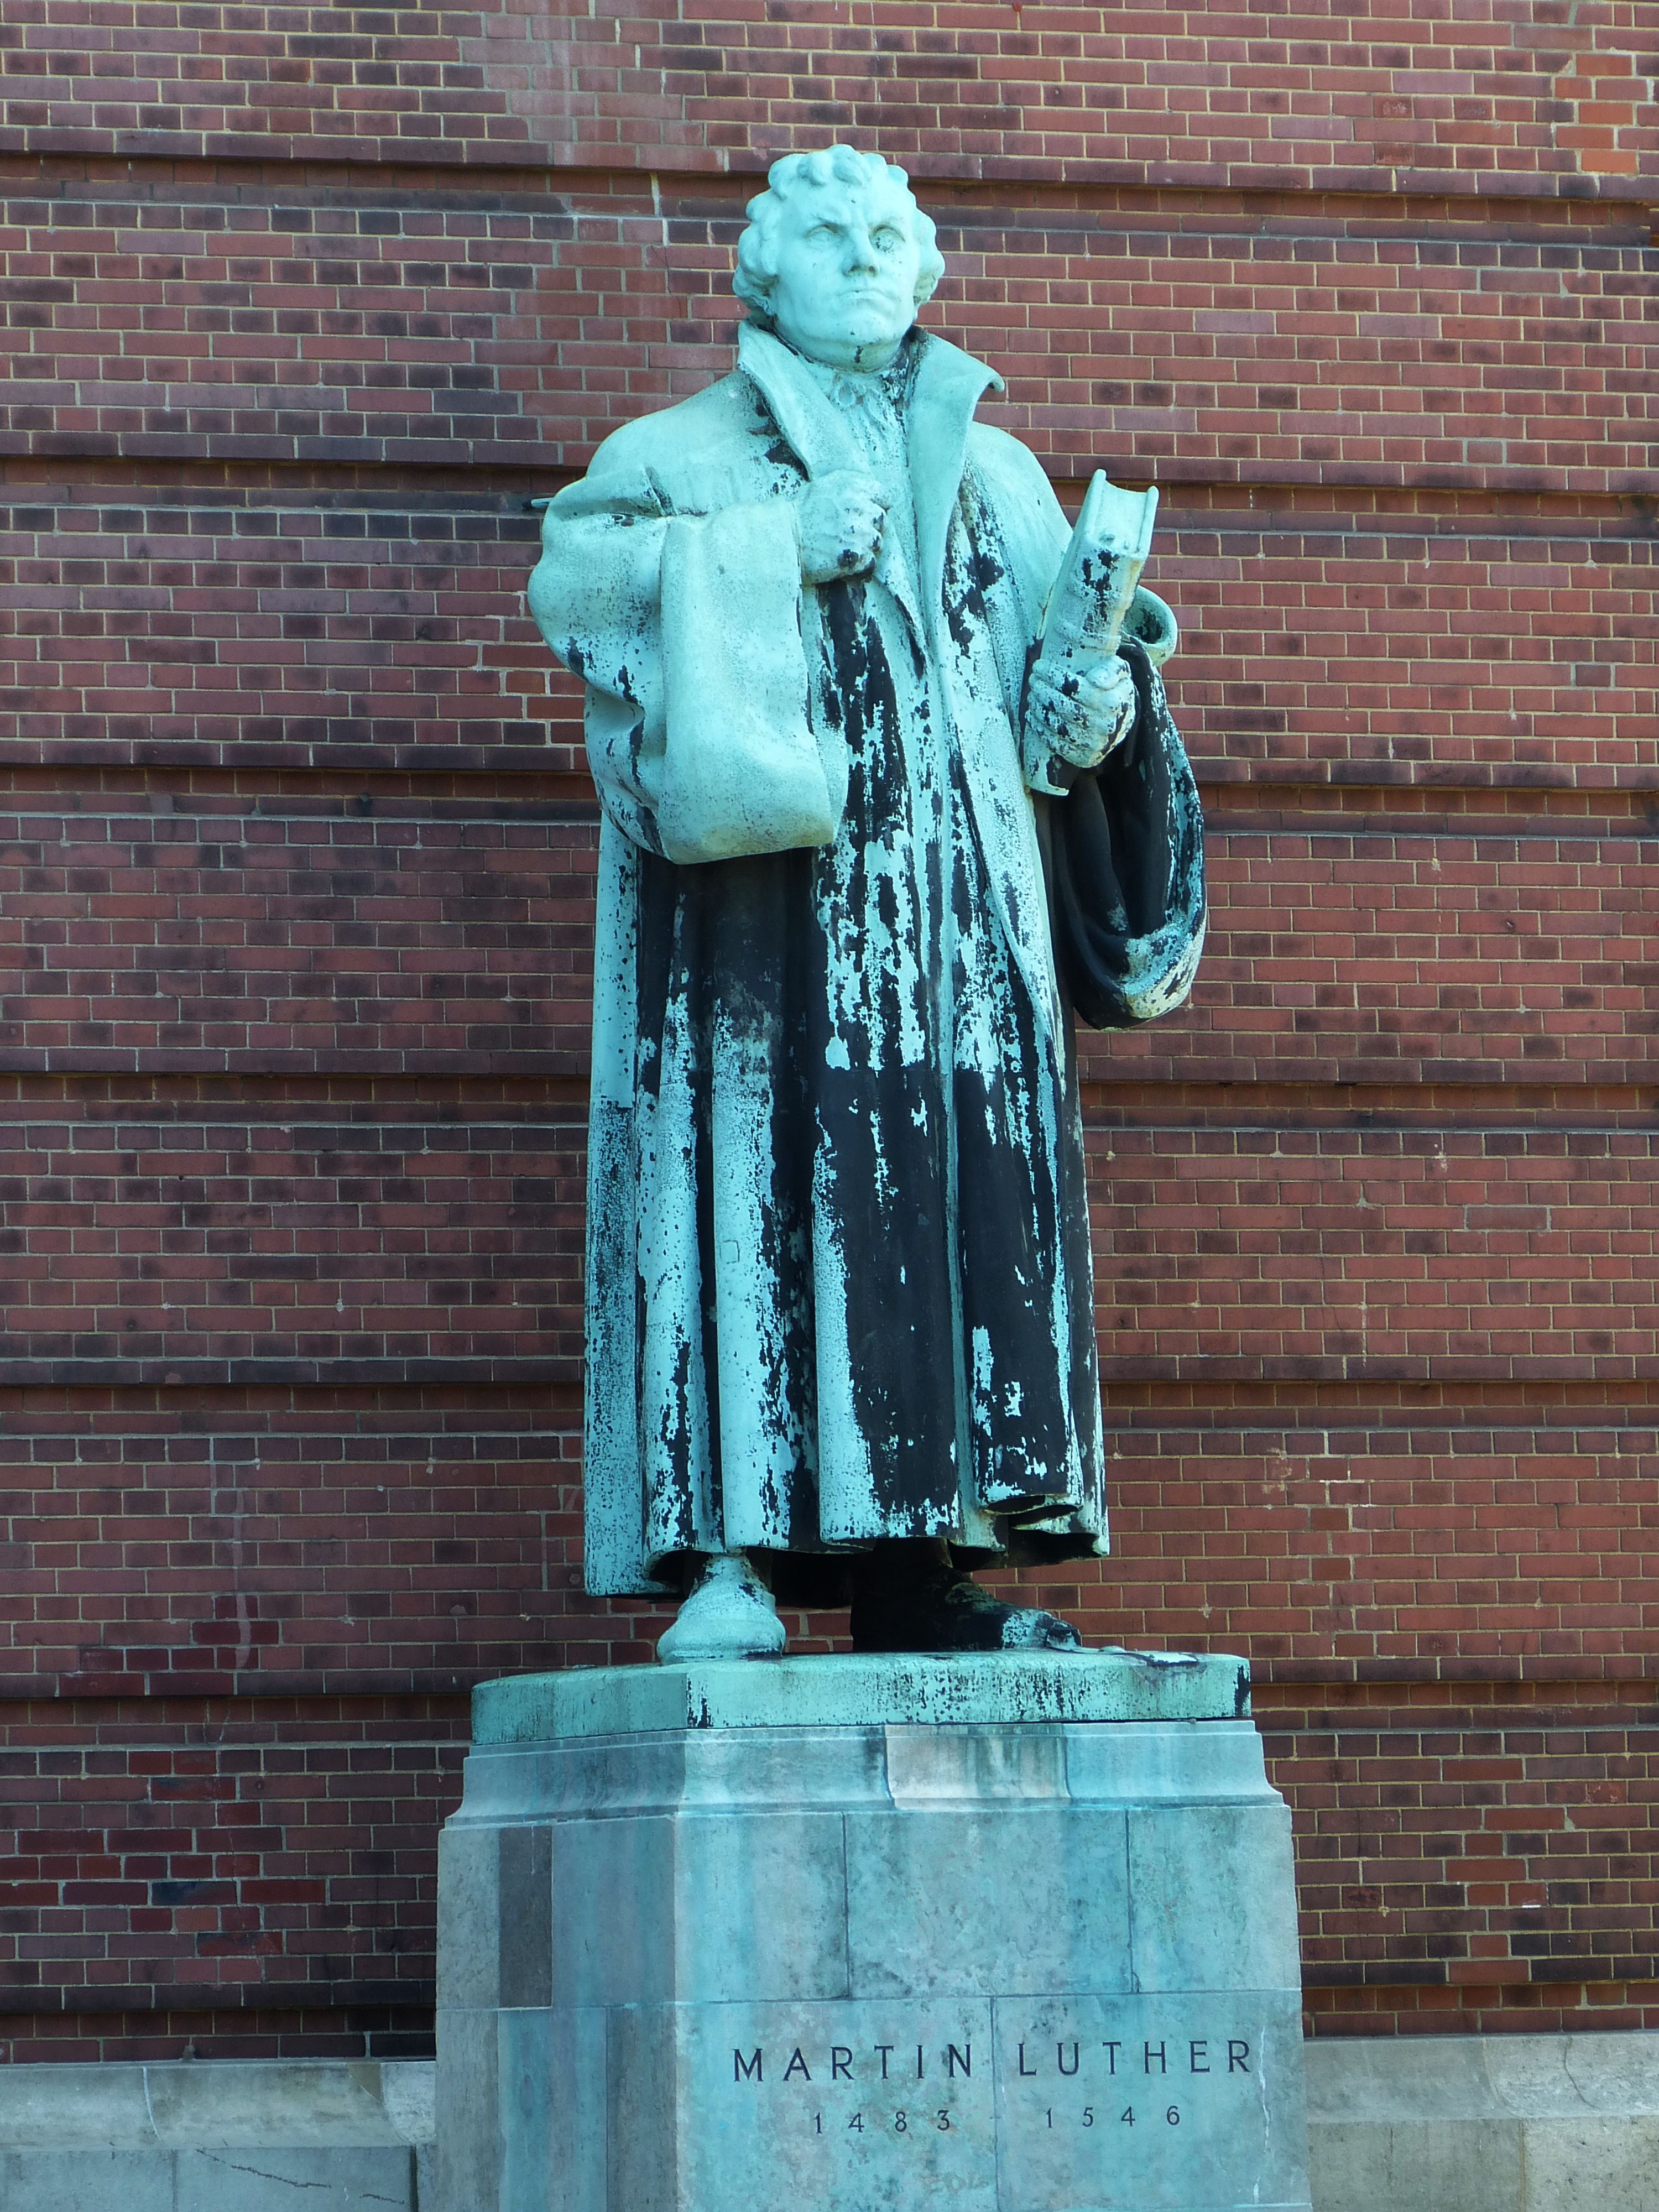
monument, statue, blue, church, bible, sculpture, memorial, art, figure, historically, luther, hamburg, protestant, reformation, martin luther, nonbuilding structure